Greece in the Roman era

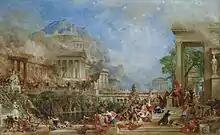
The Sack of Corinth by Thomas Allom, ca. 1870.

In the history of Greece, the Roman era began with the Corinthian defeat in the Battle of Corinth in 146 BC. However, before the Achaean War, the Roman Republic had been steadily gaining control of mainland Greece by defeating the Kingdom of Macedon in a series of conflicts known as the Macedonian Wars. The Fourth Macedonian War ended at the Battle of Pydna in 148 BC with the defeat of the Macedonian royal pretender Andriscus.